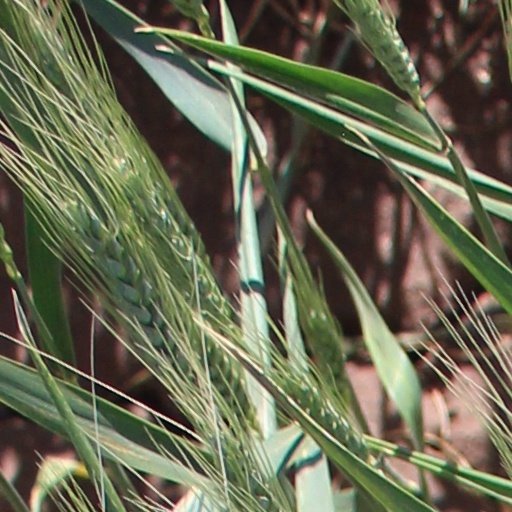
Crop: wheat